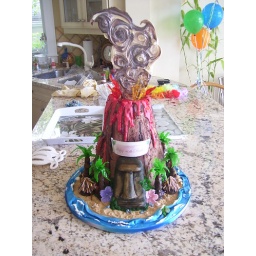
The smoke was a single shard of white and dark chocolate on skewers set in the cake